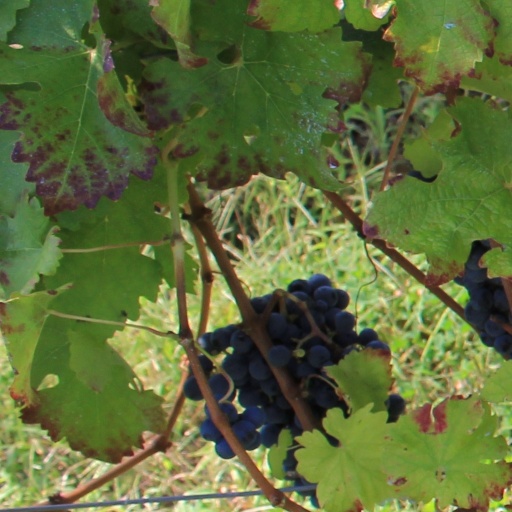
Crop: grape